Superboy-Prime

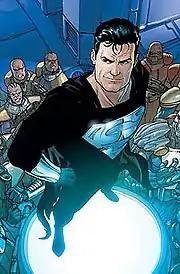
Superman-Prime on the cover of "Countdown to Final Crisis" #14. Art by Pete Woods.

In "Countdown to Final Crisis", following the conclusion of the "Sinestro Corps War", Superman-Prime is shown wearing a costume similar to the black suit worn by Superman shortly after his resurrection and has discovered the existence of the new Multiverse, traversing it in the hopes of finding Earth Prime. He arrives on Earth-15 and attacks that world's Lex Luthor, blaming him for Alexander Luthor's failure to make the universe "perfect". He promptly kills that world's heroes and destroys the planet.